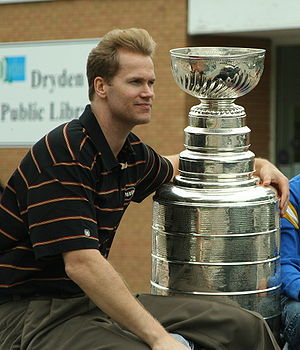
Chris Pronger
Christopher Robert Pronger er en canadisk ishockeyforsvarsspiller. Chris Pronger spiller i øjeblikket for NHL-holdet Philadelphia Flyers. Pronger spillede i perioden 1993-1995 for Hartford Whalers. Fra 1995 til 2004 spillede han for St. Louis Blues, og fra 2005 til 2006 spillede han for Edmonton Oilers. I sæsonen 1999–2000 vandt han Hart Trophy som den mest værdifulde spiller, og var dermed den første forsvarsspiller der vandt prisen, siden Bobby Orr i 1972.